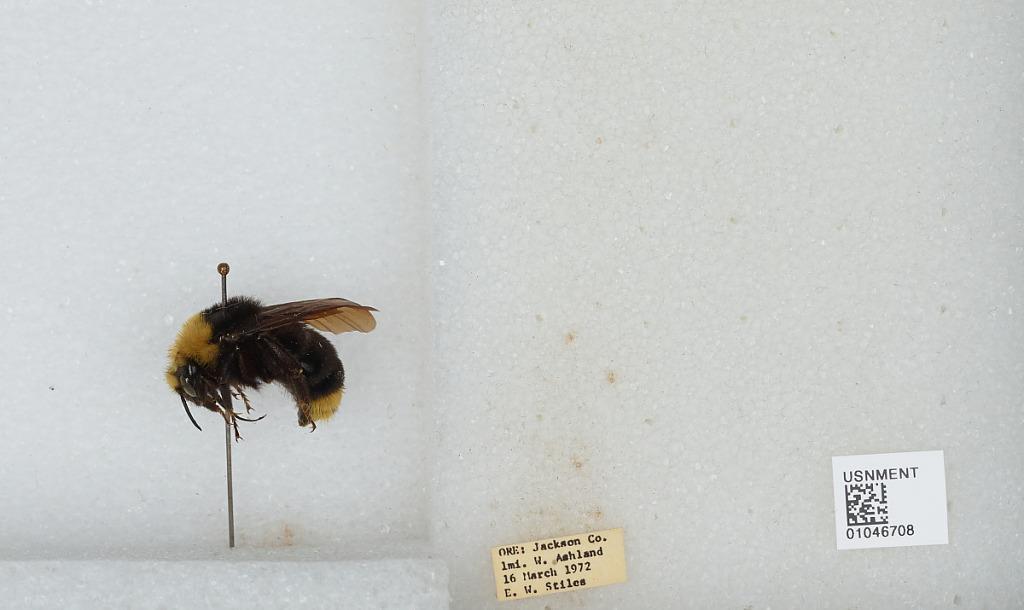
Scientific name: Bombus sp.
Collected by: E. Stiles
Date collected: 1972-3-16
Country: United States
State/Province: Oregon
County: Jackson
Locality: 1 mile West of Ashland
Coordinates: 42.1944, -122.747